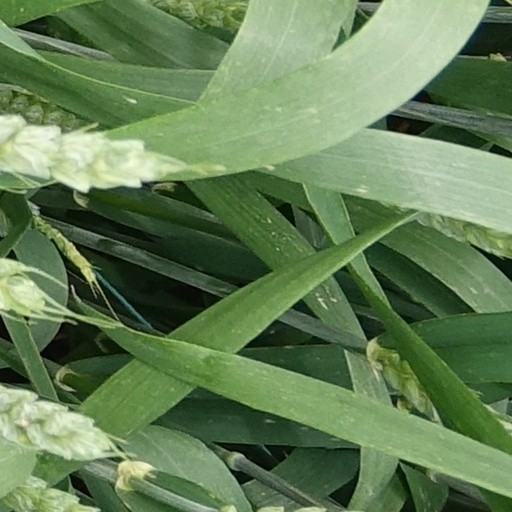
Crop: wheat